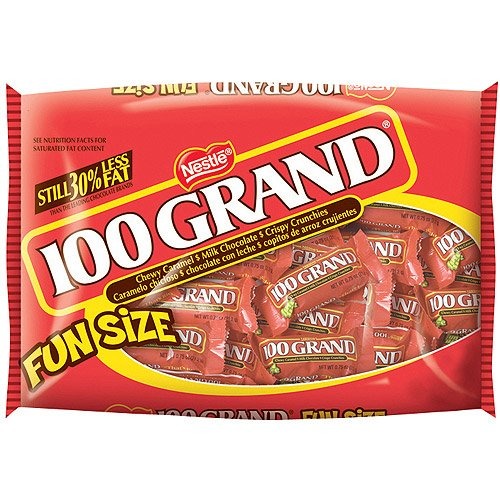
Item Name: Nestle 100 Grand Fun Size Candy Bars, 11 oz (Pack of 4)
Value: 44.0
Unit: Ounce

Price: 11.99